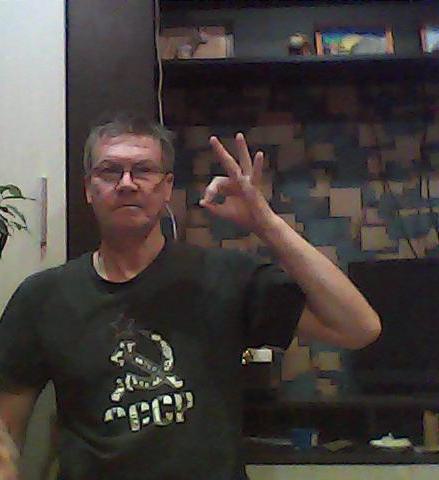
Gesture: ok